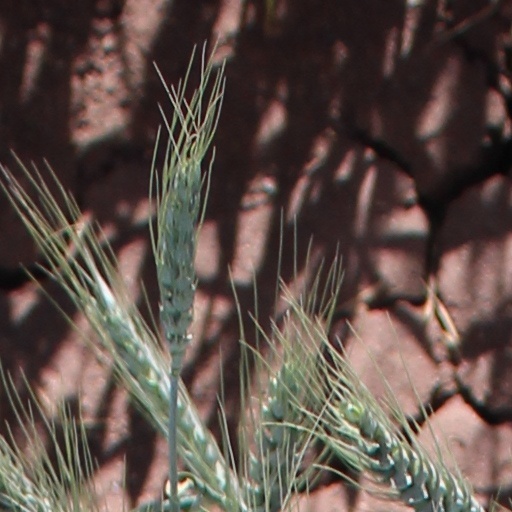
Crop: wheat